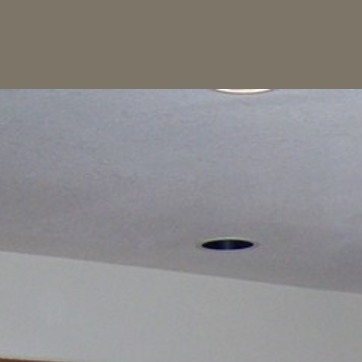
Material: painted